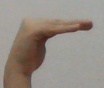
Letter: haa